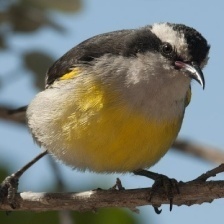
Species: BANANAQUIT
Scientific name: COEREBA FLAVEOLA